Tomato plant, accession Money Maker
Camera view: tilt-top (135 deg); turntable rotation: 210 degrees
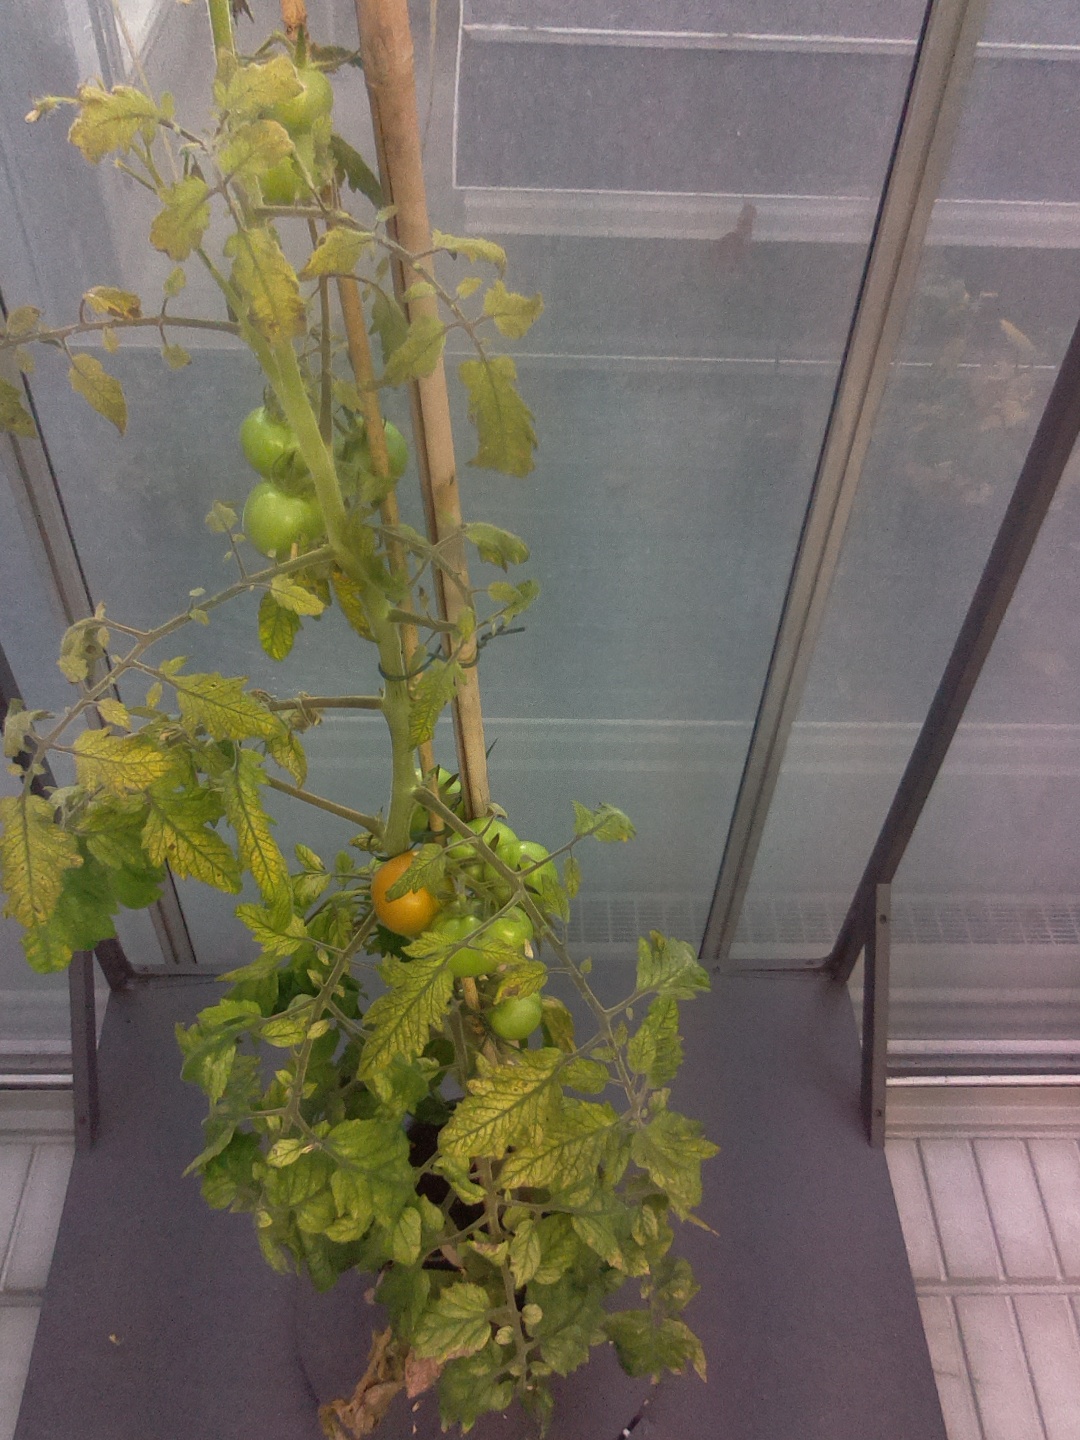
BBCH growth stage 79: 90% -100% of final fruit size